San Girolamo dei Croati

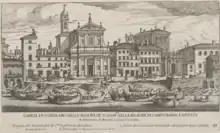
San Girolamo degli Schiavoni in a 1667/69 engraving

It was first built in 1585-1587 for refugees from areas ruled by the Turks, and dedicated to St Jerome, who was from Dalmatia (former Roman "Illyricum"). The small, ruined church of Santa Marina de Posterula had been given to them in 1453 (the year of the Fall of Constantinople) by Pope Nicholas V, for the construction of a church and hospice. It once faced the port built on the Tiber River, called the Porto di Ripetta.